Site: brandenburg
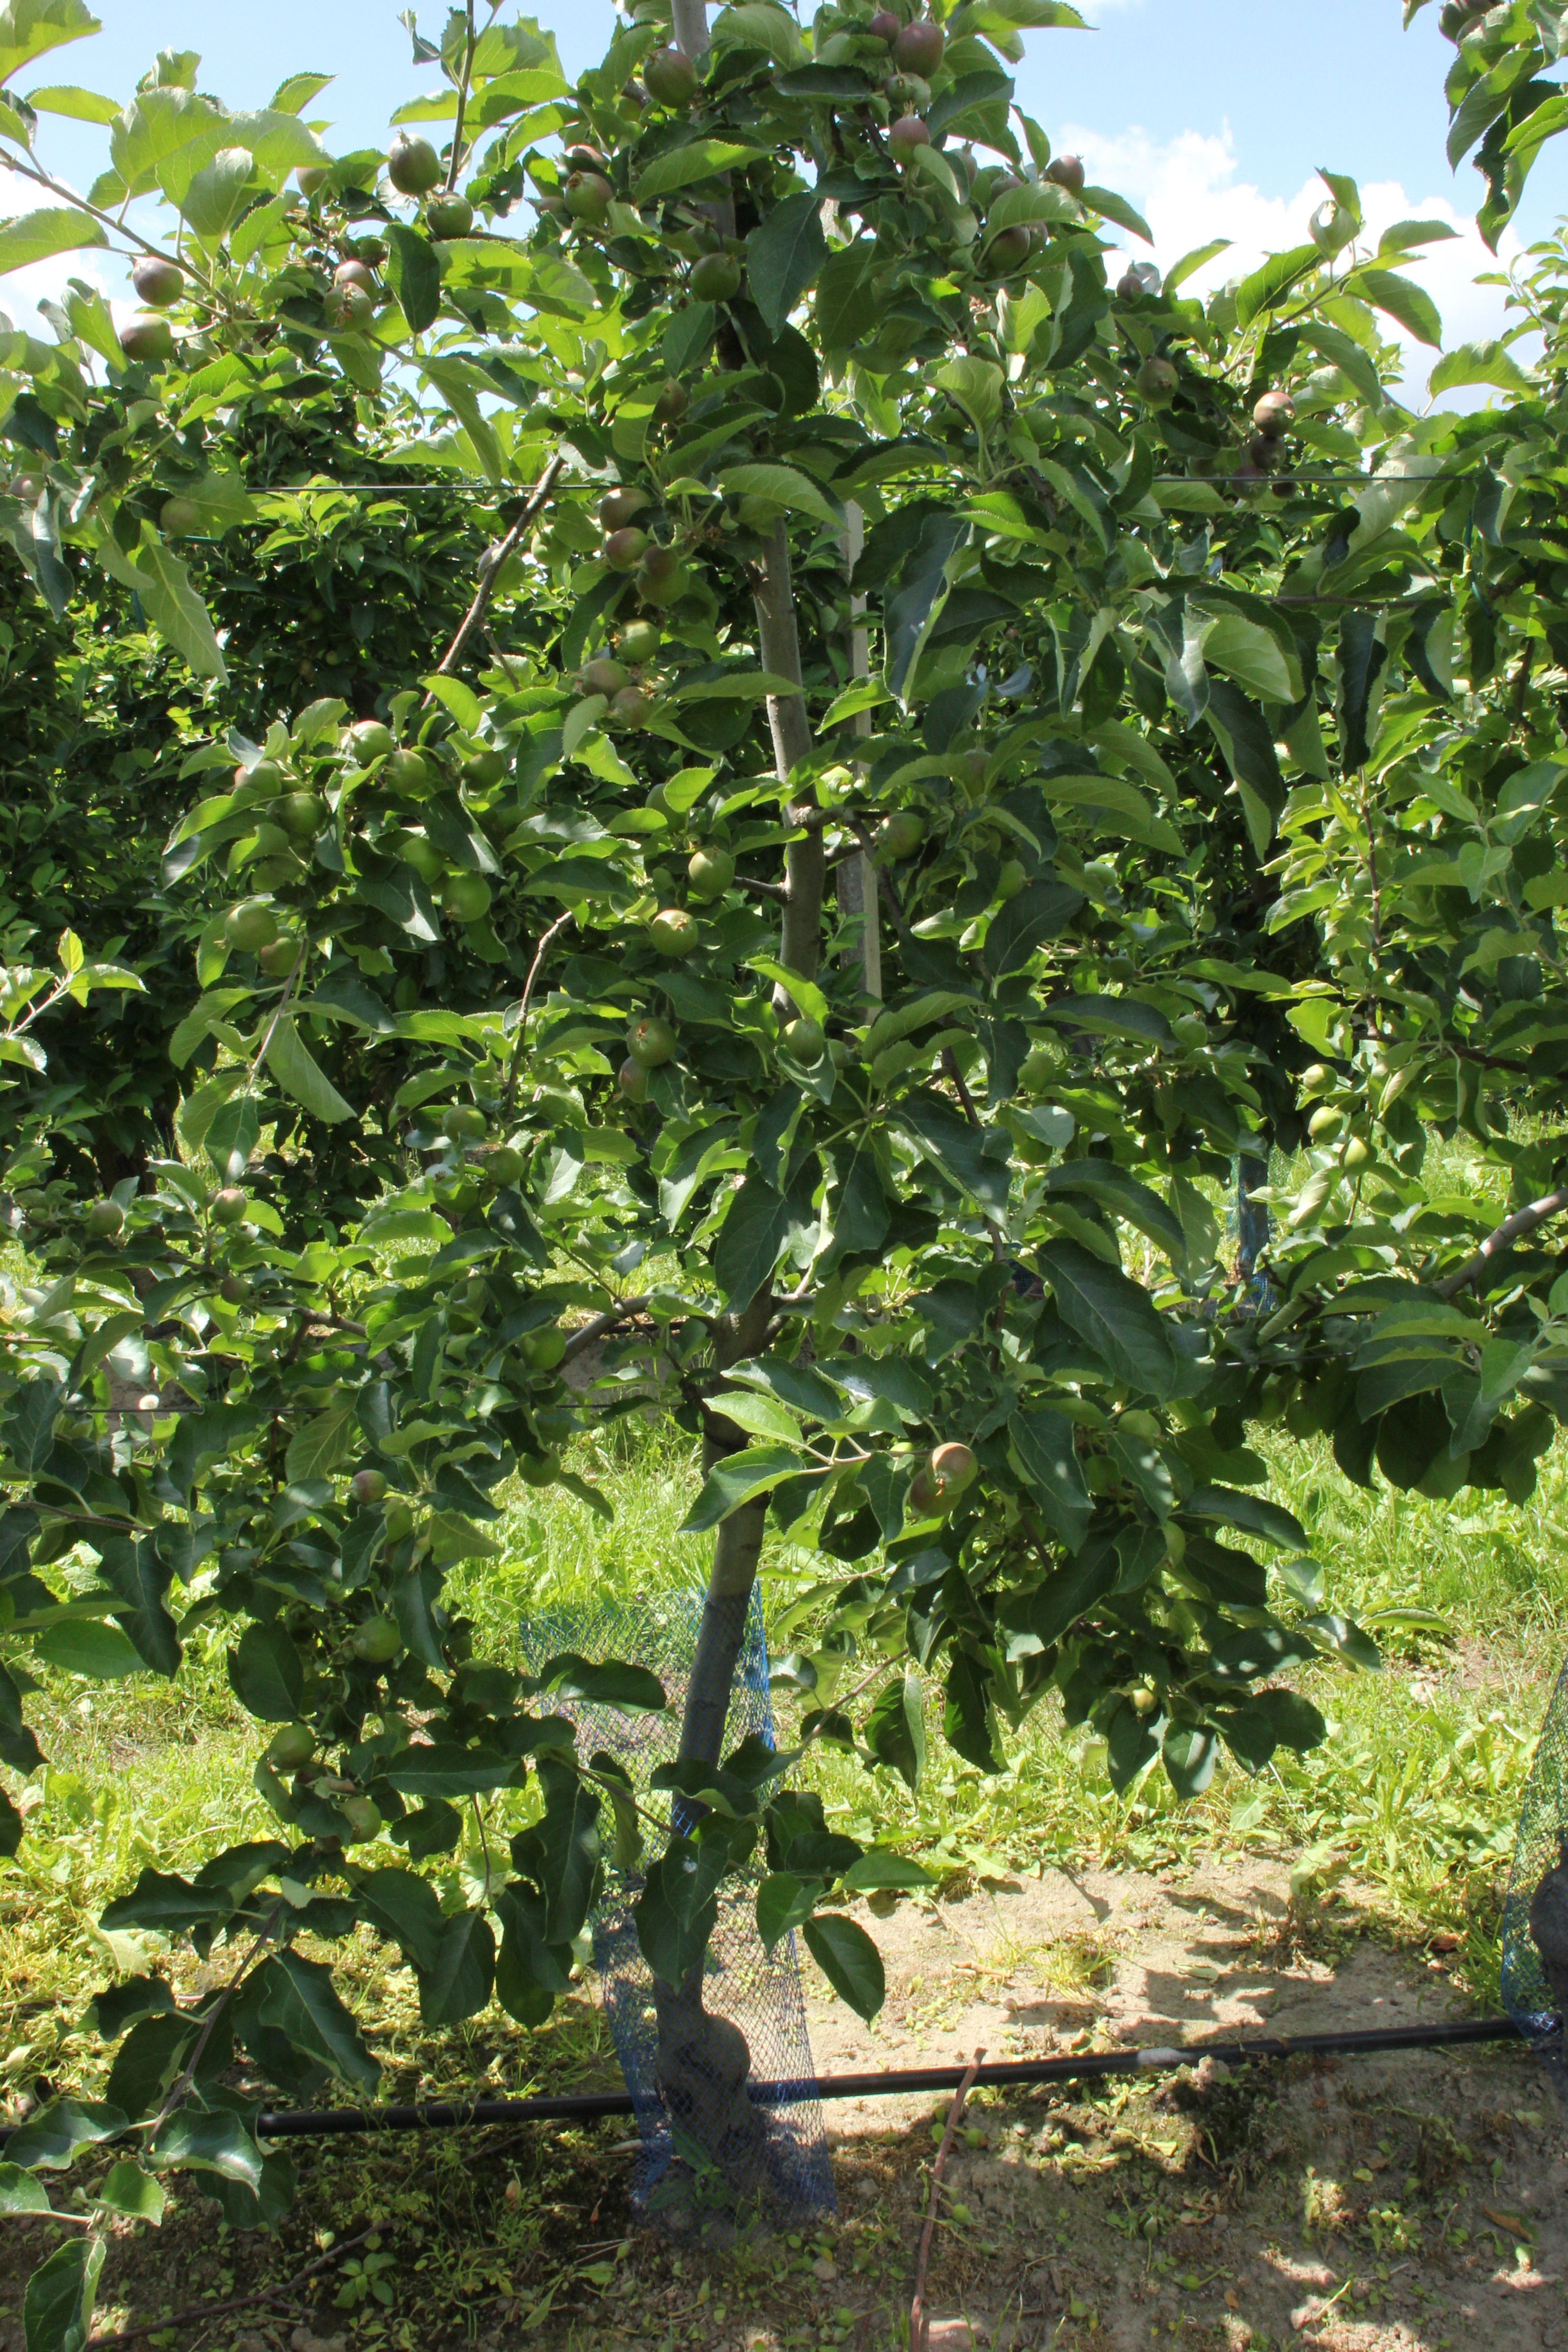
Growth stage (BBCH 73): Development of fruit